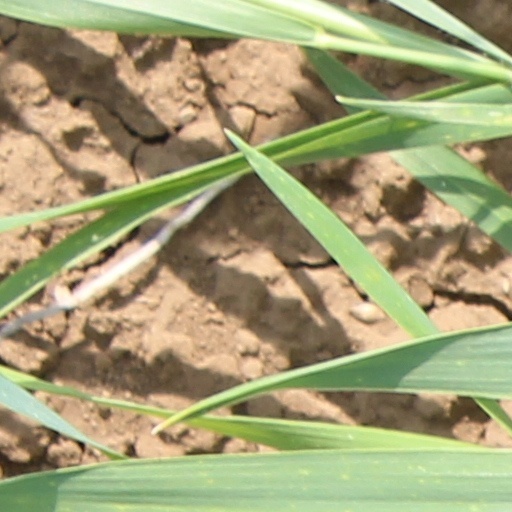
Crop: wheat